Finnish Lapphund

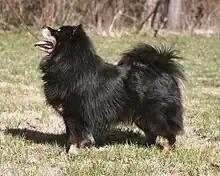
Finnish Lapphunds routinely participate in conformation events.

In the 1960s, the various Finnish kennel associations were unified, and in 1966 the breeds were reassessed. This resulted in the formal definition of two breeds: the Lapponian herder with a shorter coat was defined in 1966, and the longer coated Finnish Lapphund was defined in 1967.